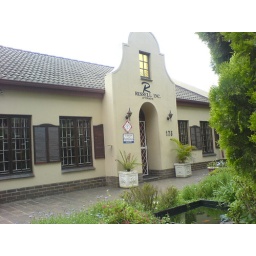
The main office building of the law firm directed by my sister, where I often get a holiday job.